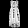
Label: Dress